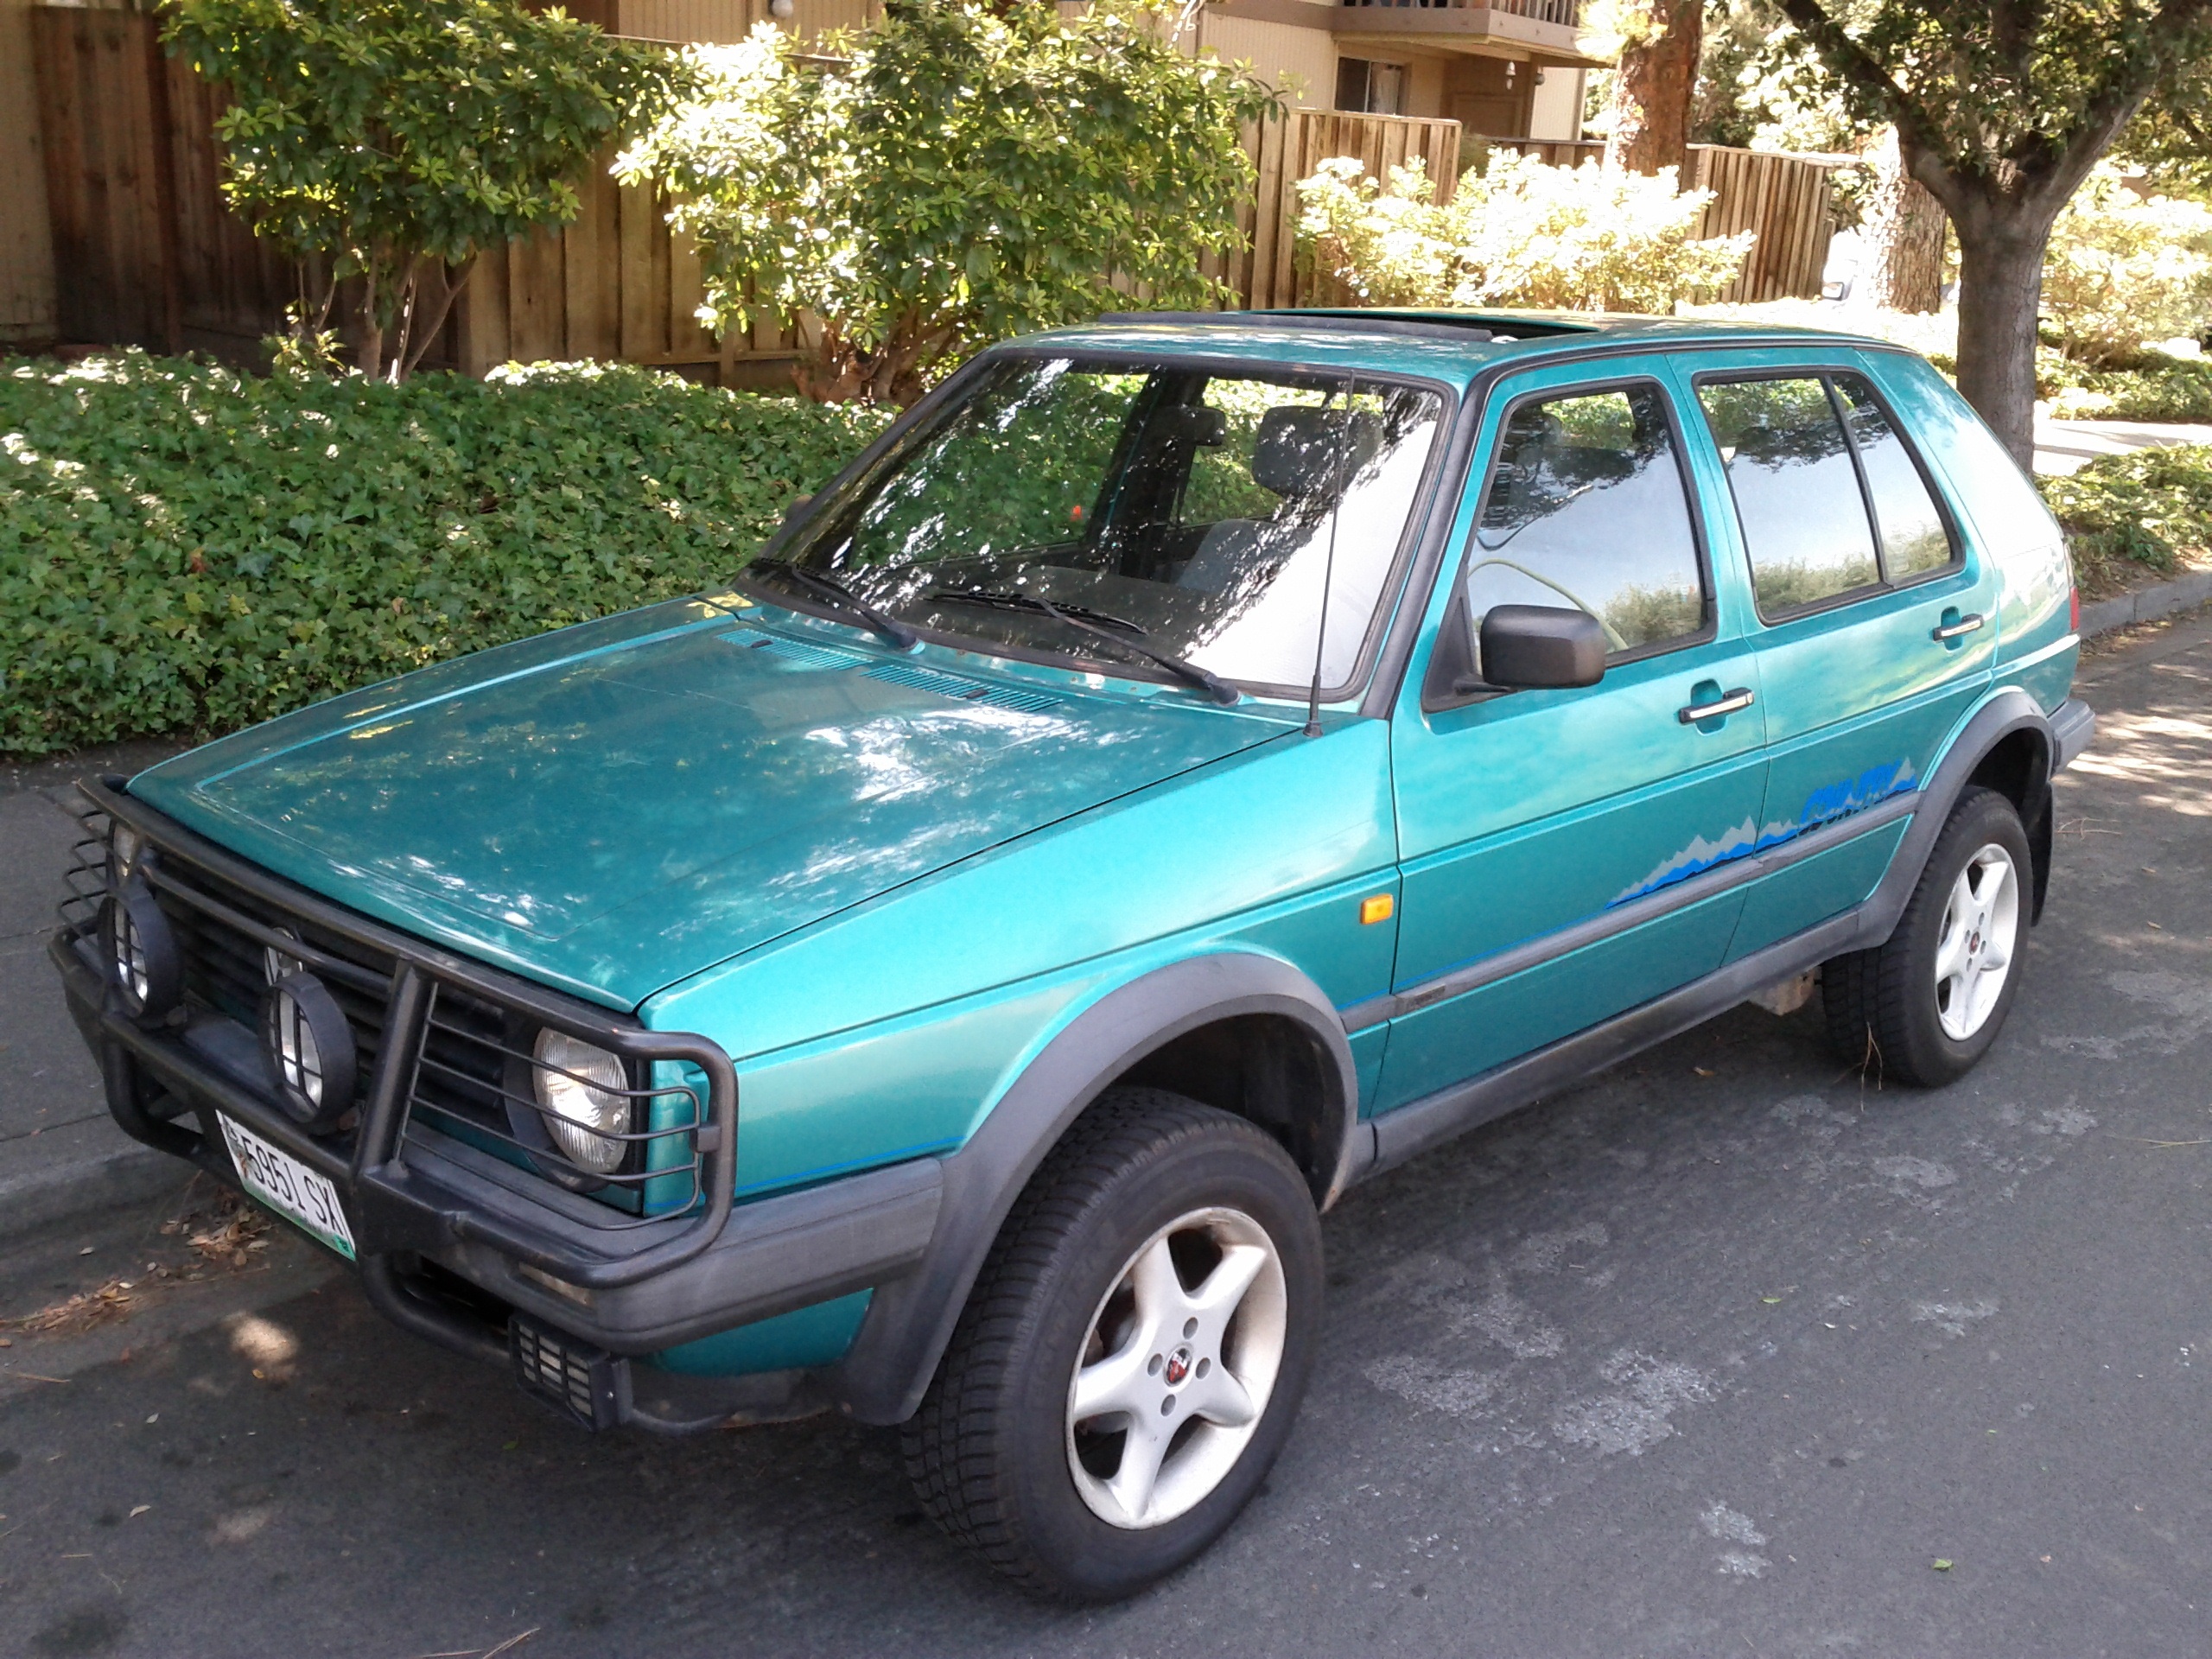
car, automobile, vw, volkswagen, country, vehicle, golf, city car, sport utility vehicle, land vehicle, automobile make, compact sport utility vehicle